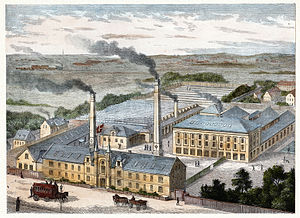
Rubens Klædefabrik
Rubens Fabrikker i Illustreret Tidende 1879-80
Træsnit af Rubens Fabrikker på Frederiksberg i Illustreret Tidende 1879-80, nr. 1072, April 11, 1880.
Rubens Klædefabrik var en stor tekstilvirksomhed på Frederiksberg, der blev opført af fabrikant I.H. Ruben i 1857.